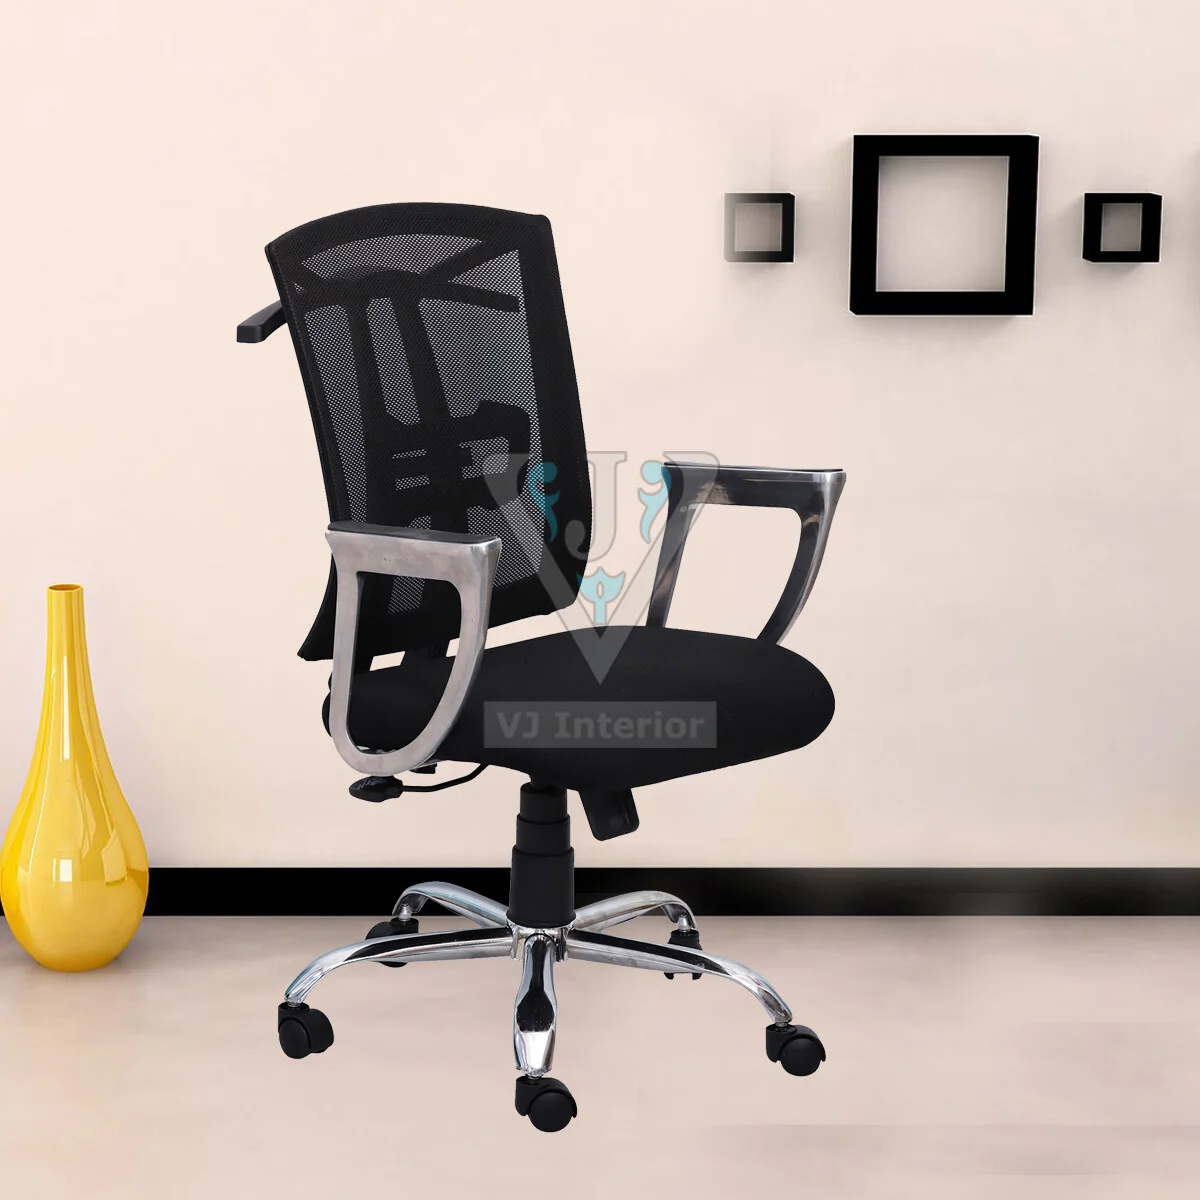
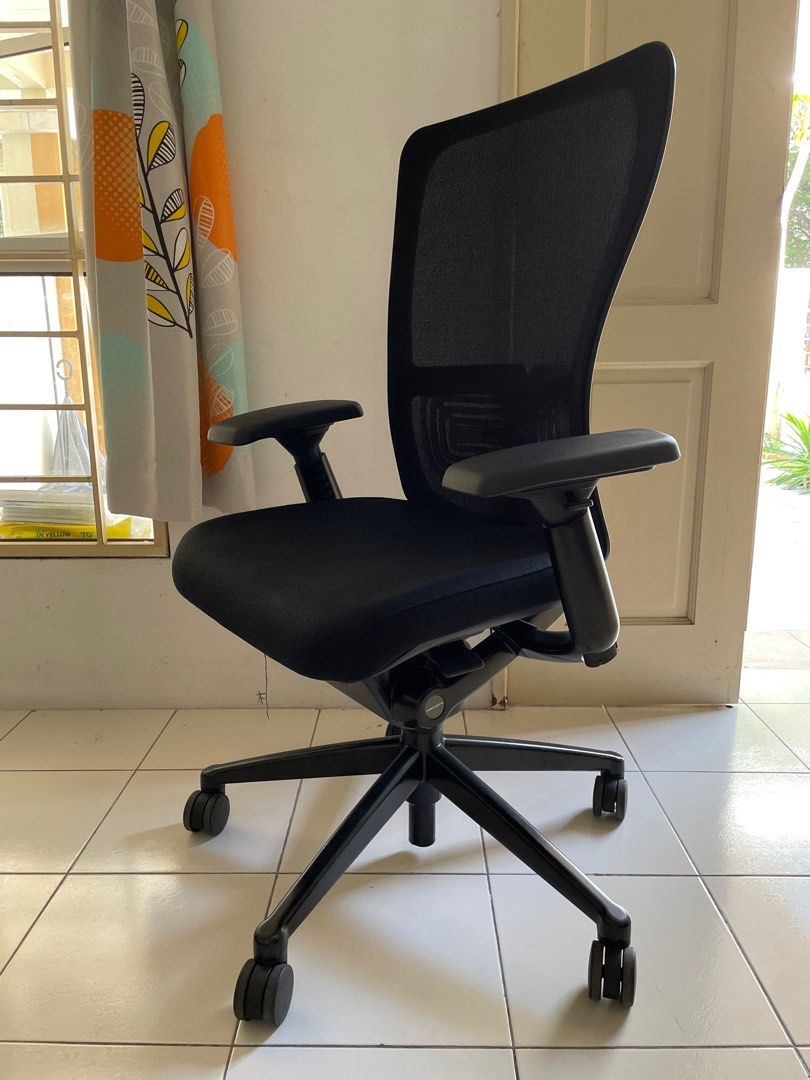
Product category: items_chair
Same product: no